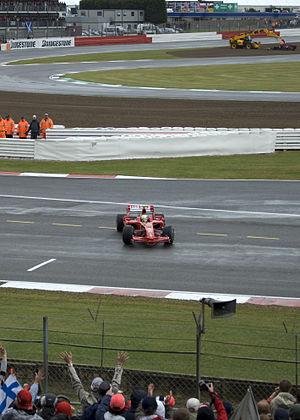
Le Grand Prix de Grande-Bretagne 2008, disputé sur le circuit de Silverstone le 6 juillet 2008, est la 794ᵉ course du championnat du monde de Formule 1 courue depuis 1950 et la neuvième manche du championnat 2008.